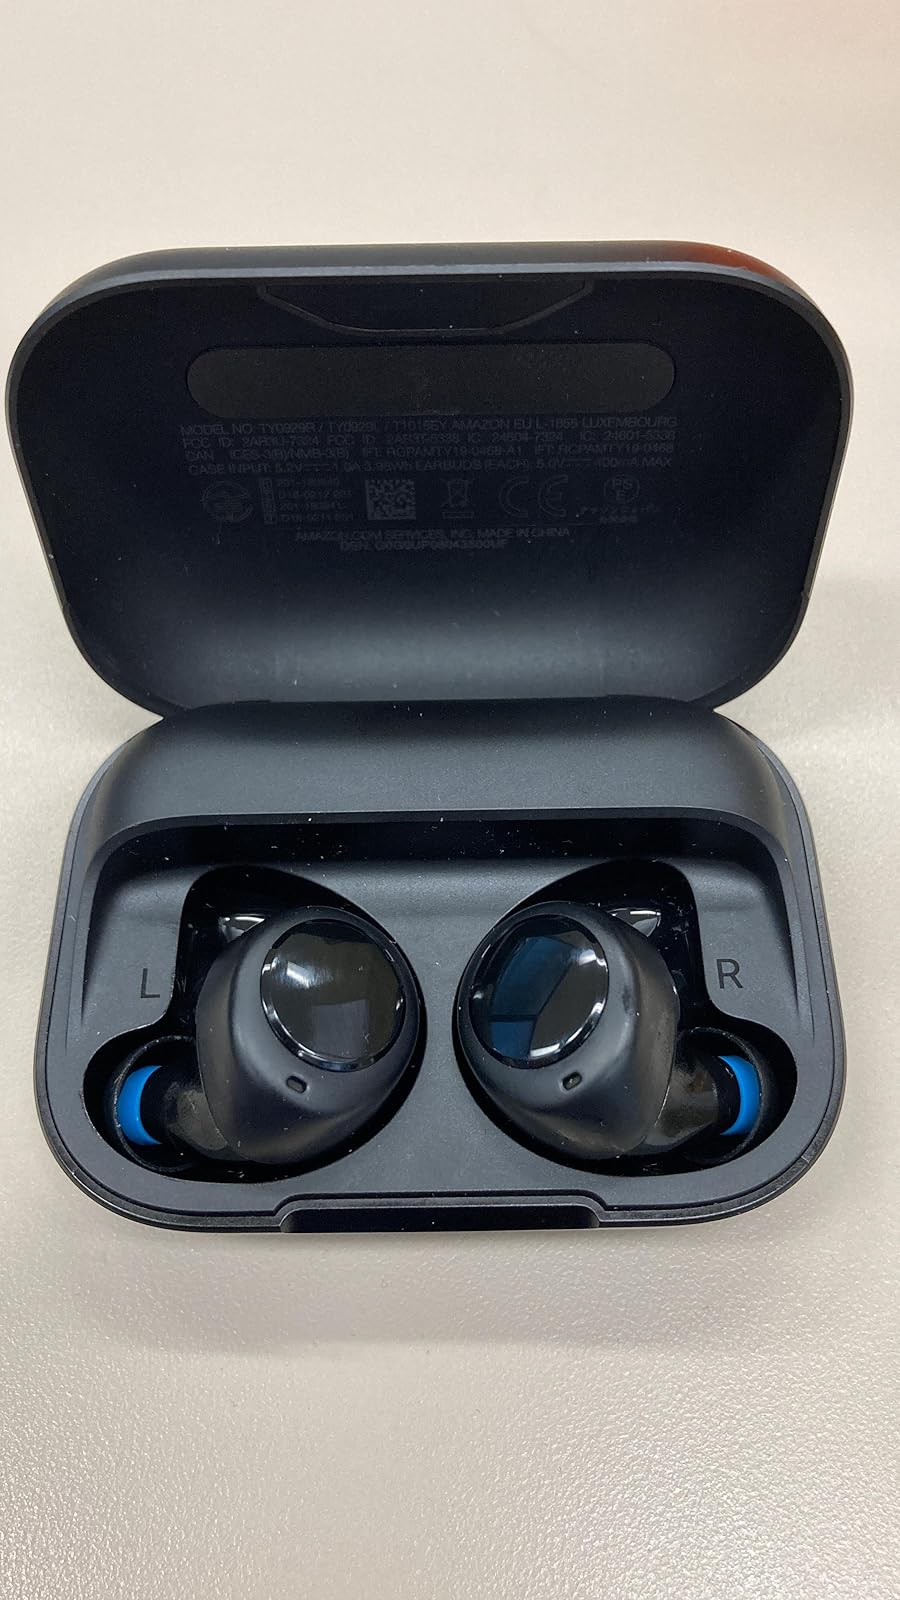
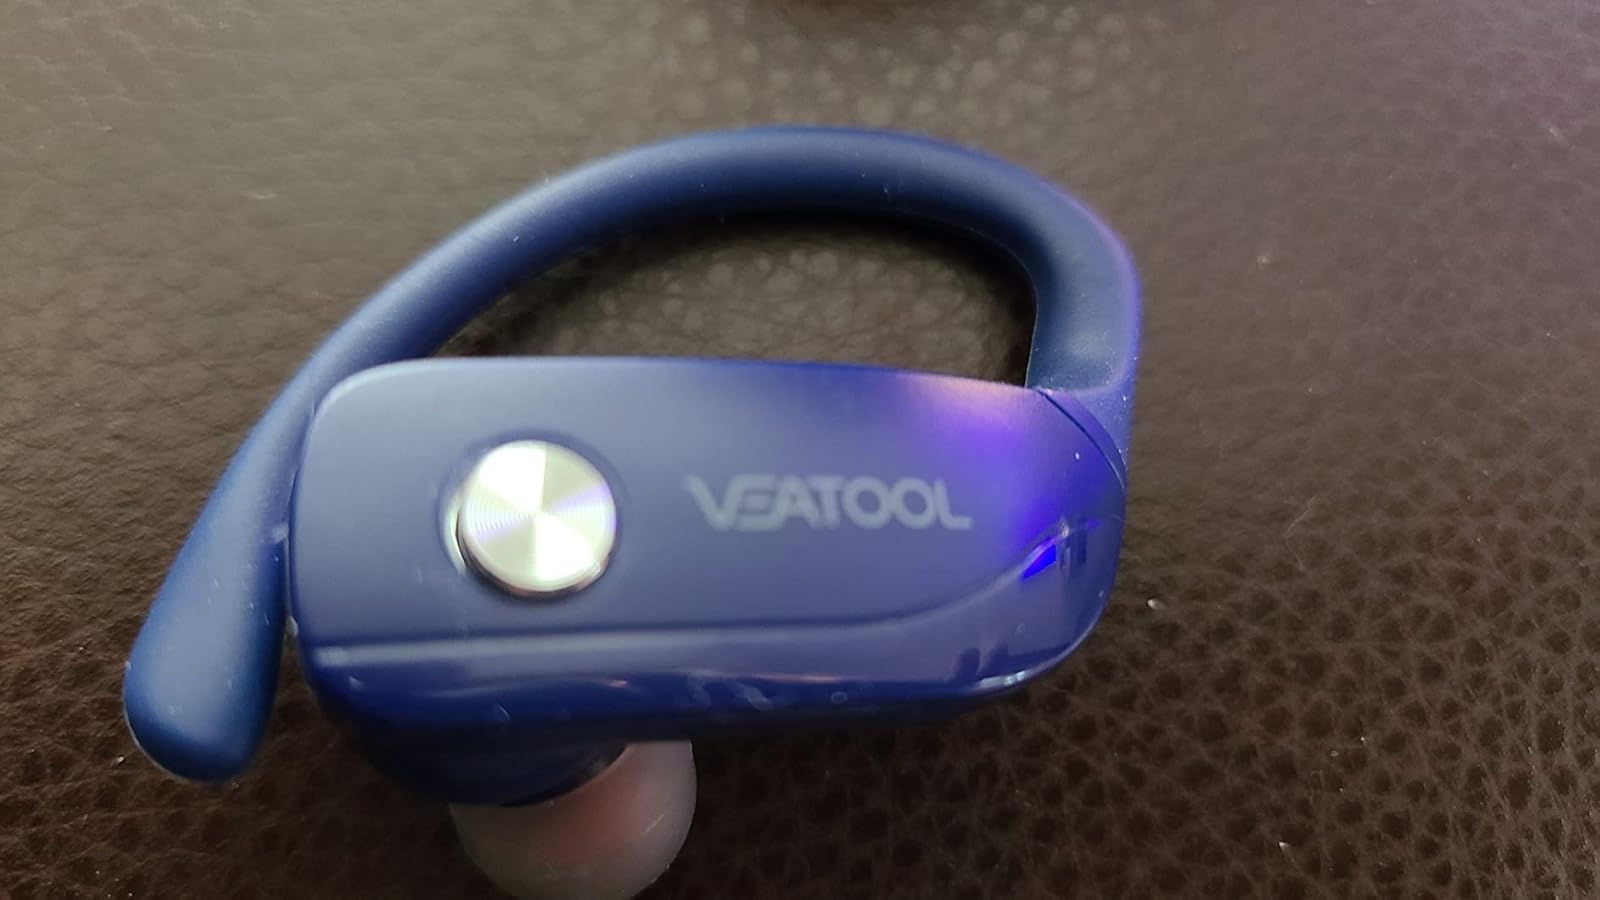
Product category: earbuds
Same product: no